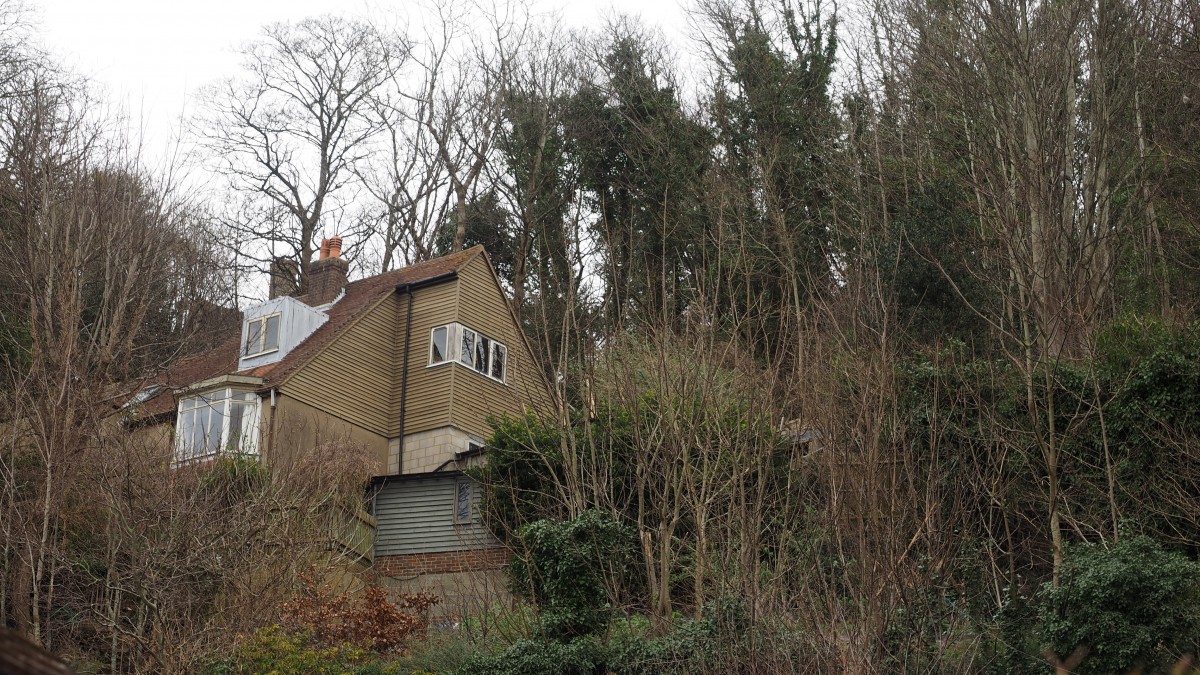
Tags: forest, house, building, cottage, woodland, habitat